Public housing estates on Tsing Yi Island

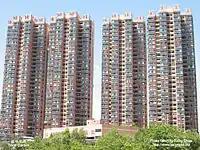
Tivoli Garden

Ching Wang Court is a HOS in Tsing Yi, near Cheung On Estate, Cheung Fat Estate and Villa Esplanada. Formerly the site of Ching Fat Temporary Housing Area, it consists of 2 residential buildings completed in 2001.